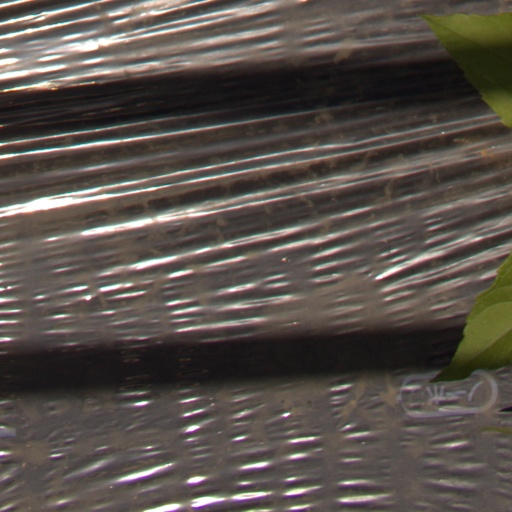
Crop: Jerusalem artichoke